Archduke Franz Ferdinand of Austria

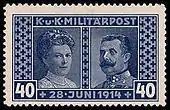
Commemorative postage stamp (Austria-Hungary)

"The three cornerstones of Ferdinand's political conviction were clericalism, anti-democratic views, and anti-Hungarianism," and the basis of his worldview was that "politics is a matter only for the ruler, while the people, the masses have to obey." Franz Ferdinand often complained that in Hungary, the glorification of revolutionary hero Lajos Kossuth, the decline of the monarchical principle, and the dominance of the Freemasons and the Jewish people was prevalent. Historians have disagreed on how to characterize the political philosophies of Franz Ferdinand, some attributing generally liberal views on the empire's nationalities while others have emphasized his dynastic centralism, Catholic conservatism, and tendency to clash with other leaders.